Kates Bridge

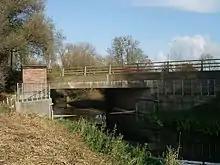
New Bridge at Kates Bridge

In the 1820s, John Loudon McAdam was working on the turnpike here. It is unclear if he supervised the construction of the early nineteenth-century bridge which still crosses the River Glen on a single stone arch, now carrying the Macmillan Way long-distance footpath. Kates Bridge no longer carries the road, which now crosses the river on a nearby structure built in the 1970s.